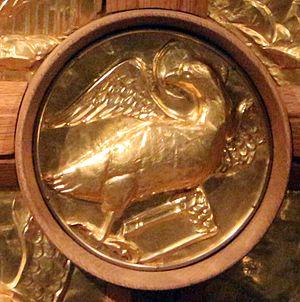
La pala d'oro ou le retable d'or ou encore l'autel d'or d'Aix-la-Chapelle est l'antependium ou façade avant du maître autel de la cathédrale d'Aix-la-Chapelle, datée du premier quart du XIᵉ siècle. Ce chef-d'œuvre de l'orfèvrerie ottonienne est composé de dix-sept plaques métalliques couvertes de feuilles d'or en relief richement décorées, qui constituerait un don de la famille impériale saxonne. Avec l'antependium de Bâle provenant probablement du même atelier, le pala d'oro de Milan de la première moitié du IXᵉ siècle et les plus anciennes parties de la Pala d'oro vénitienne de la basilique Saint-Marc sont les seuls panneaux d'autel en métal du haut Moyen Âge encore conservés.